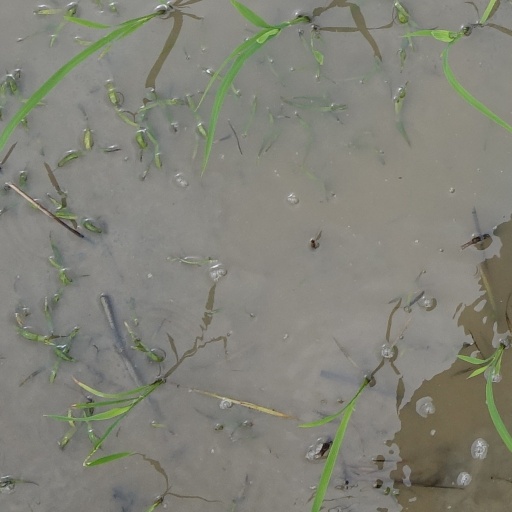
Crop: rice